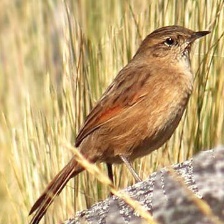
Species: AUSTRAL CANASTERO
Scientific name: ASTHENES ANTHOIDES